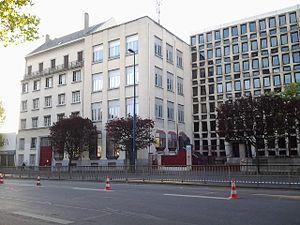
Central téléphonique Villette - Pantin (93), 231 avenue Jean Lolive - Avril 2014.
Pendant plus d'un demi-siècle, de 1912 à 1963, le préfixe des numéros de téléphone de Paris et d'une grande partie de sa banlieue est un nom de lieu ou de personne. Avec l'apparition de l'automatique en 1928, on compose sur le cadran les trois premières lettres de l'indicatif suivies de deux nombres de deux chiffres.
L'avenue Jean-Lolive, est l'une des artères principales de Pantin.